The Astrosmurf

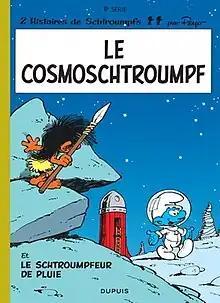
Cover of the French-language version

The Astrosmurf (original French title Le Cosmoschtroumpf) is the sixth album of the original French-language "Smurfs" comic series created by Belgian artist Peyo.